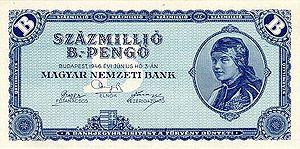
On désigne par échelle longue et échelle courte deux systèmes mutuellement incompatibles de noms de grands nombres, qui sont l’un et l’autre utilisés dans une grande partie du monde actuel.
Le pengő a été l'unité monétaire de la Hongrie du 1ᵉʳ janvier 1927, date à laquelle il remplaça la couronne austro-hongroise, au 31 juillet 1946, où il fut remplacé par le forint. Le pengő était subdivisé en 100 fillér. C'est la monnaie qui connut la plus forte hyperinflation de l'histoire, certains billets affichant une valeur faciale de mille milliards de milliards de pengő.
L'hyperinflation est, en économie, une forme atypique d'inflation qui se manifeste par une hausse extrêmement rapide des prix qui tend à éroder la valeur réelle de la monnaie d'un pays. Les agents économiques ont alors tendance à fuir devant la monnaie, c'est-à-dire que le contrat de confiance est rompu, entrainant une forte thésaurisation, une accélération des transactions financières vers des devises ou des valeurs fortes et stables. Mouvements spéculatifs et augmentation exponentielle du niveau général des prix et du coût de la vie conduisent en général à d'importantes réformes structurelles.